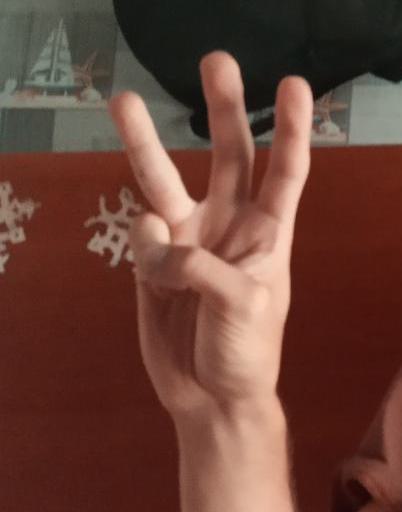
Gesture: three